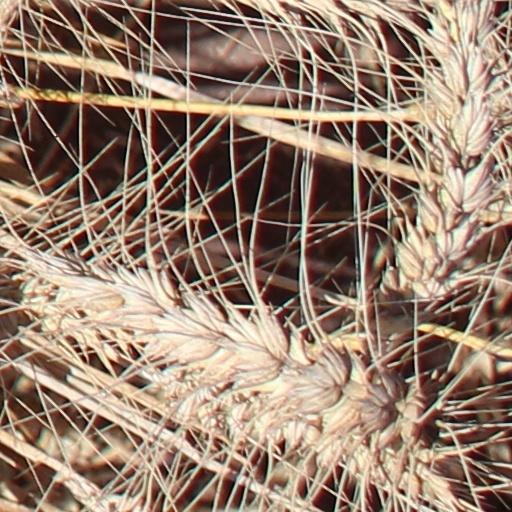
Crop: wheat